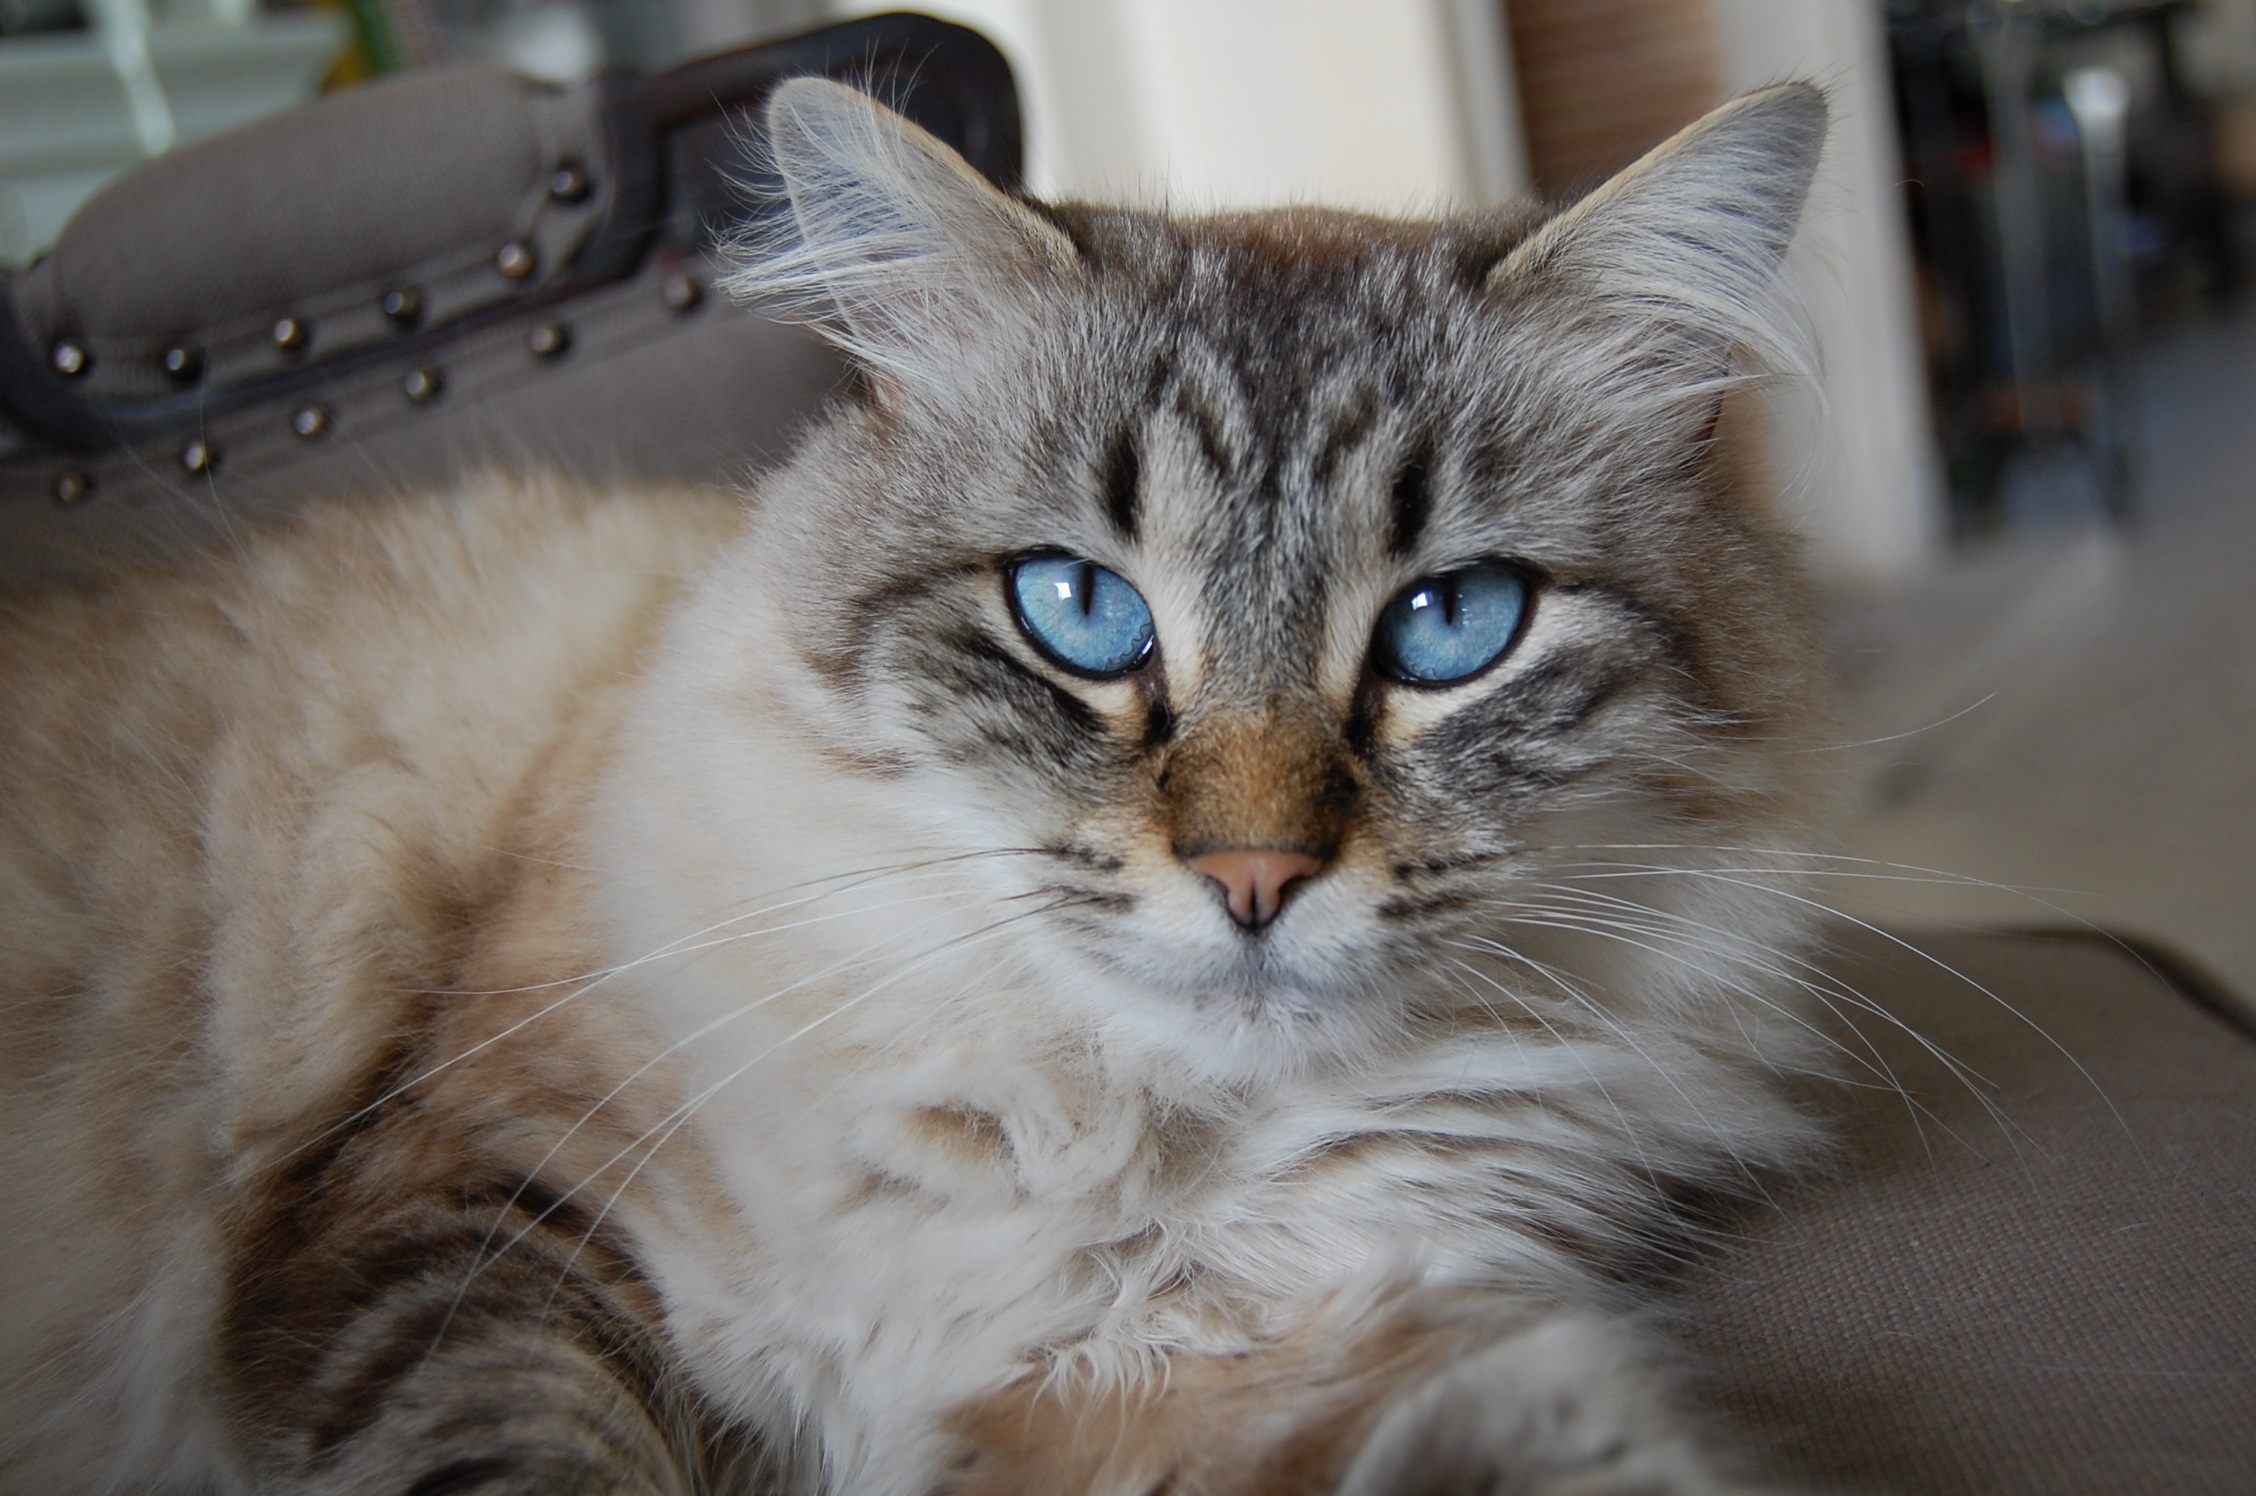
animal, cat, mammal, close up, whiskers, vertebrate, siberian, cat eyes, cat head, norwegian forest cat, long haired cat, small to medium sized cats, cat like mammal, carnivoran, domestic short haired cat, domestic long haired cat